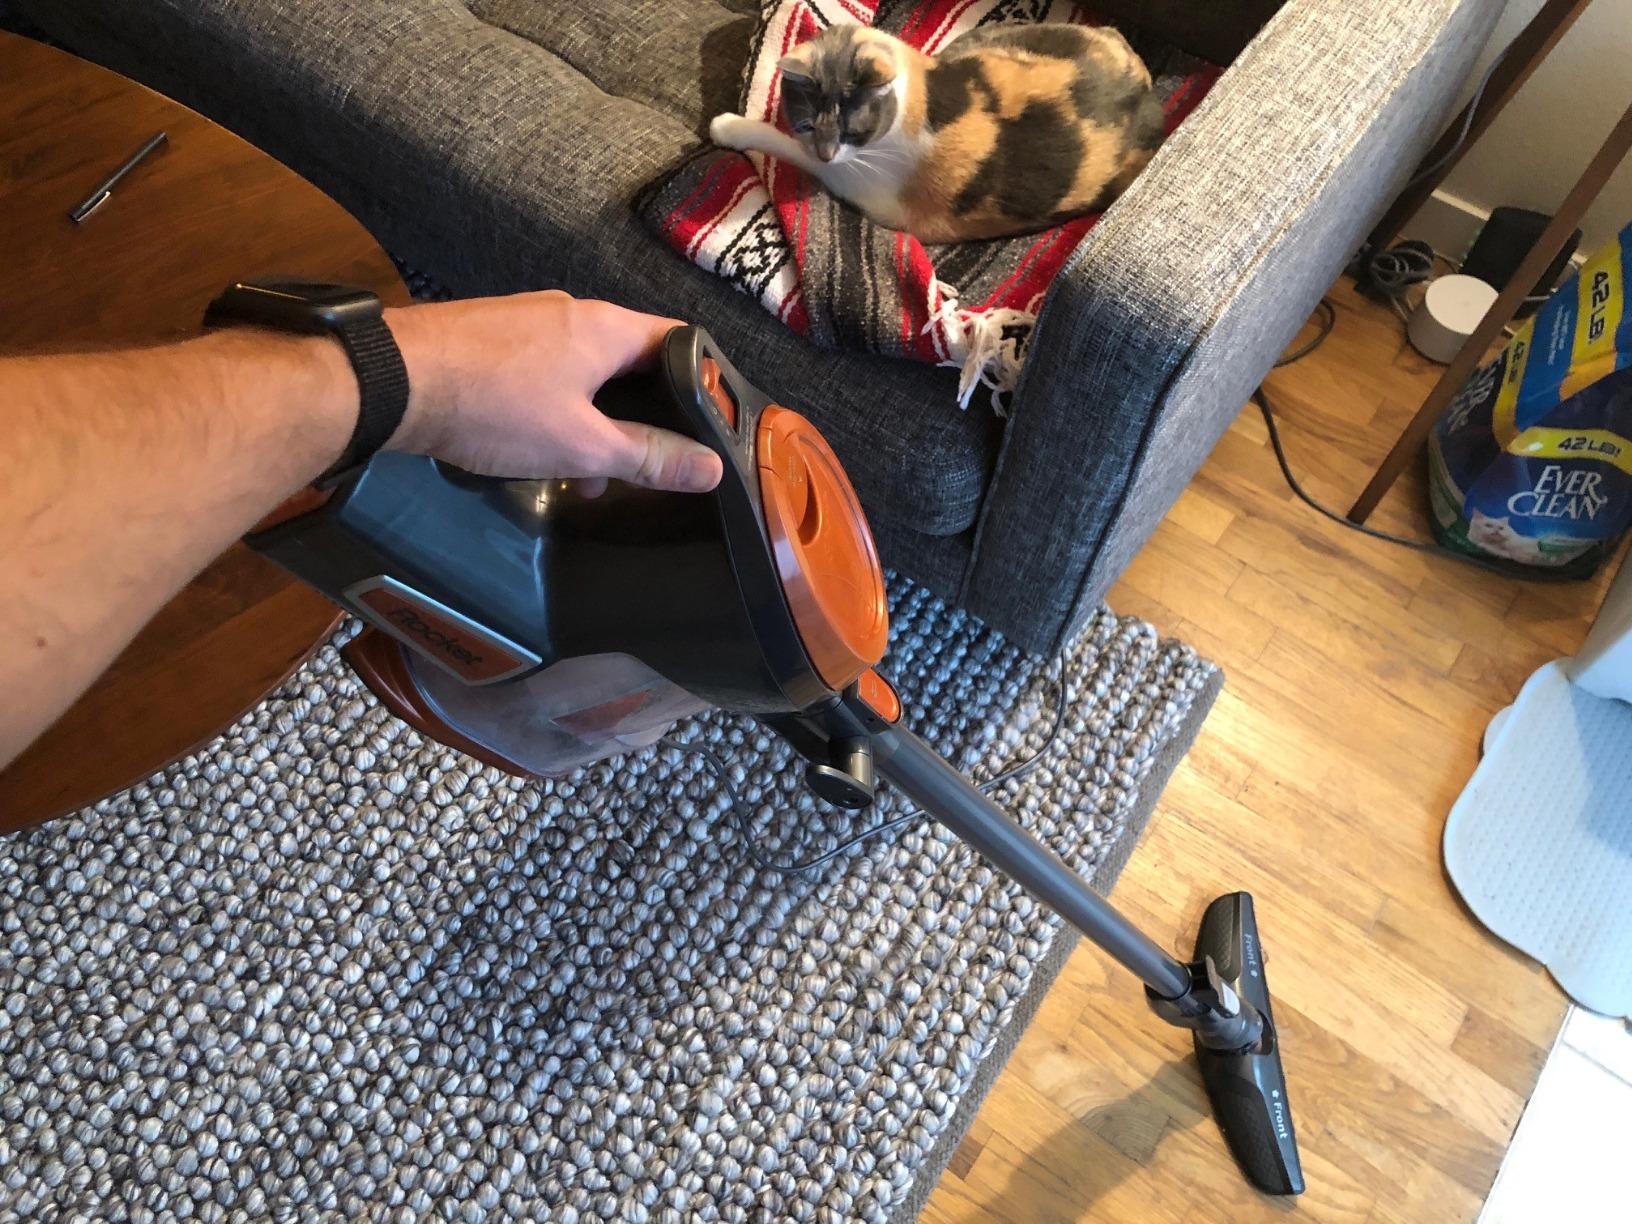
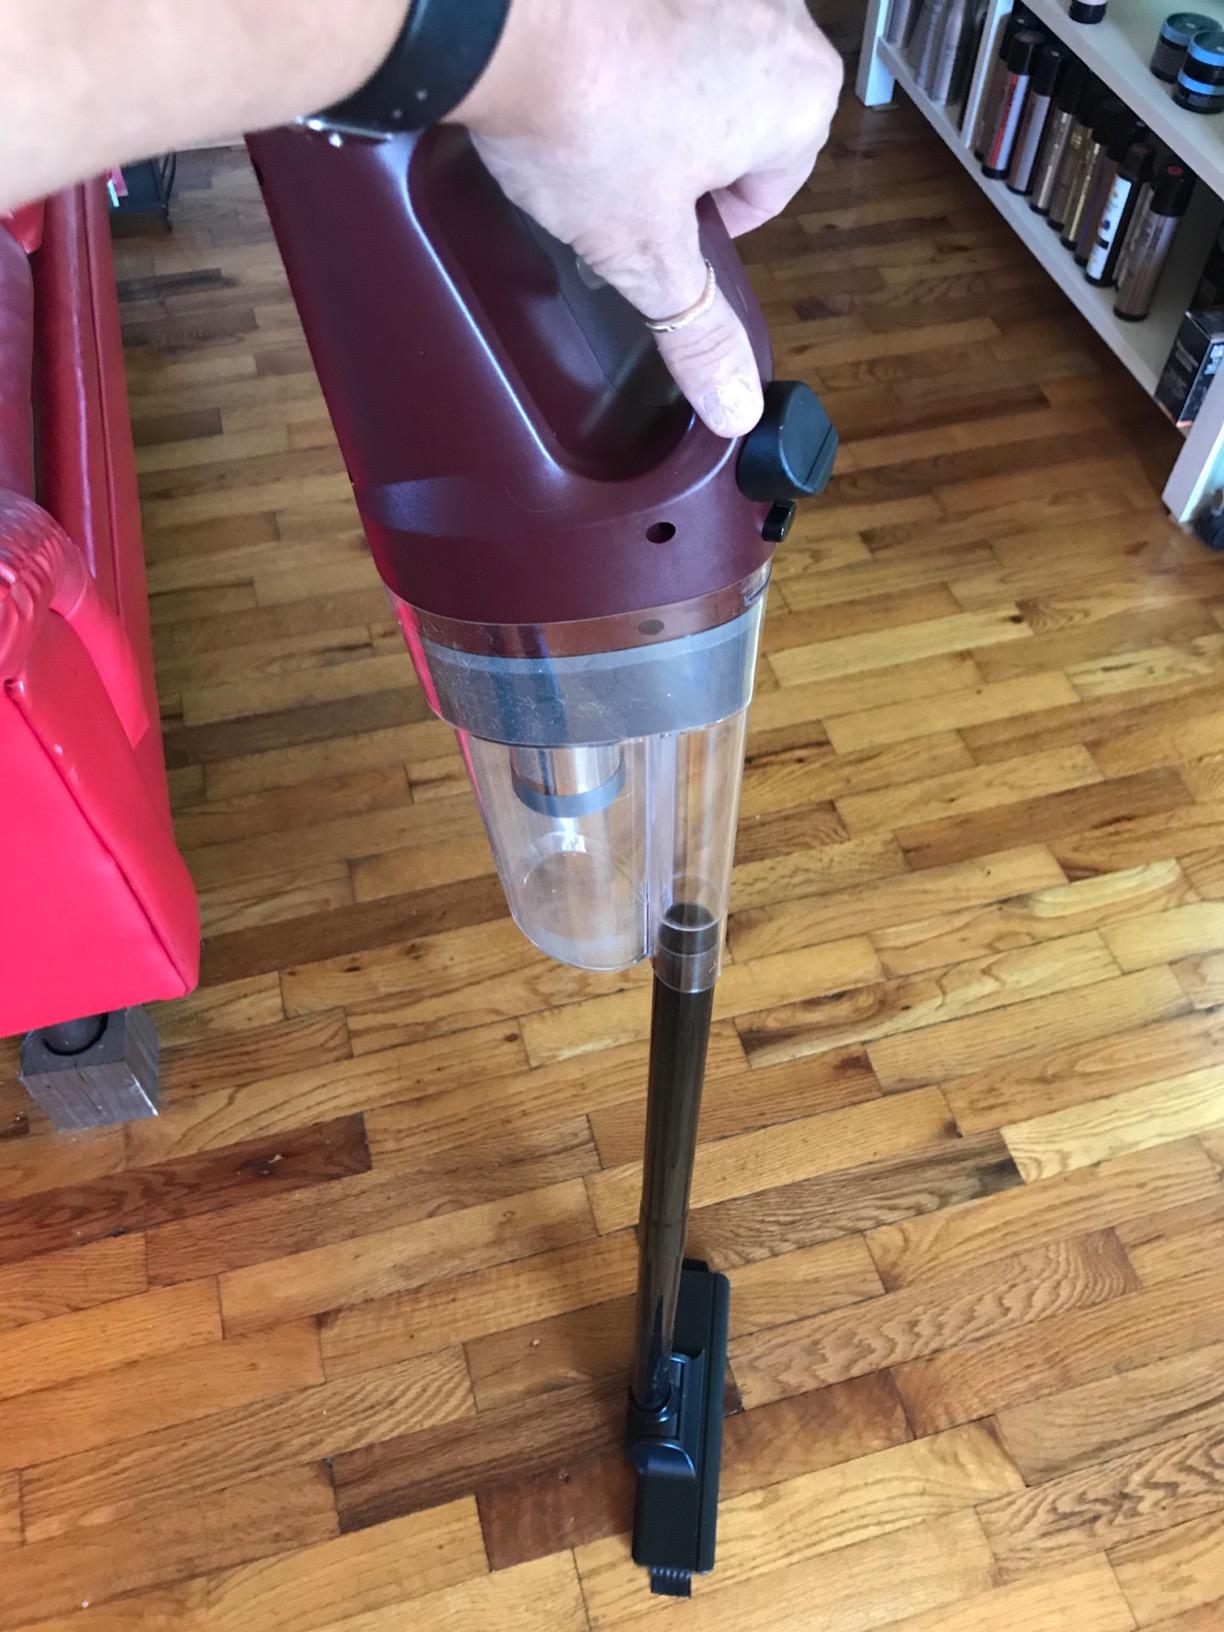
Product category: items_vacuum
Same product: no